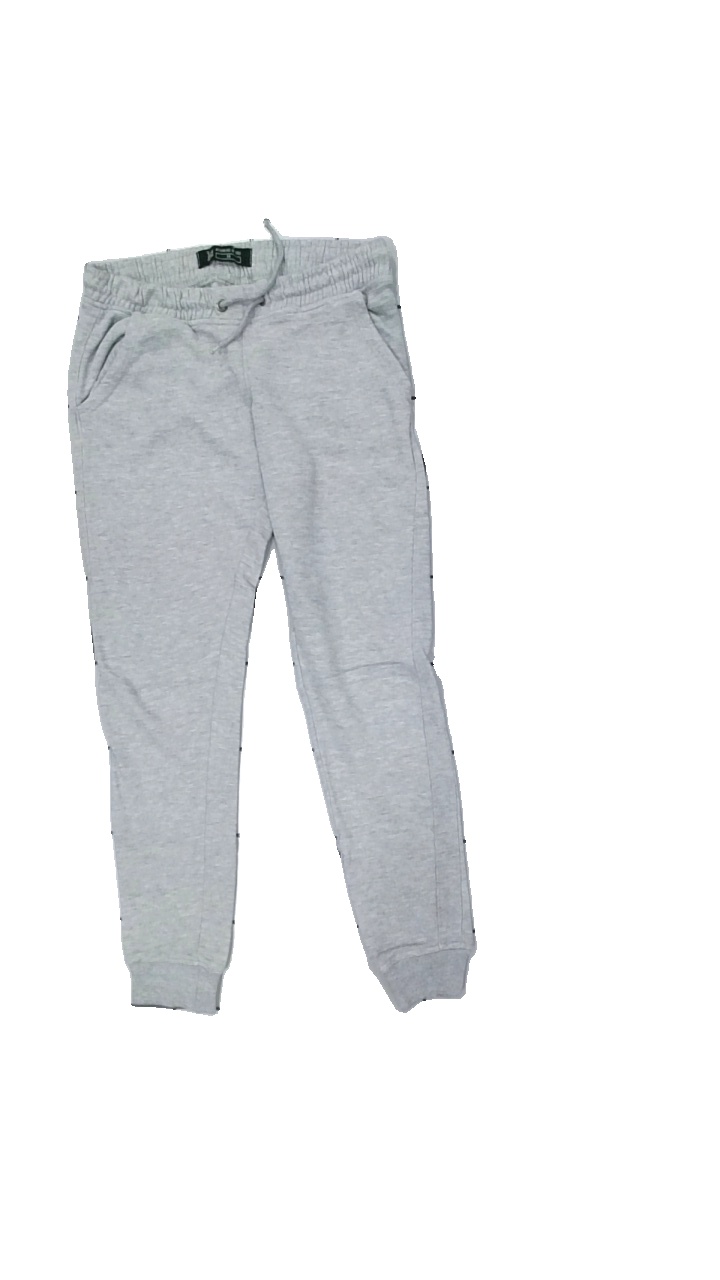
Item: Trousers (Ladies)
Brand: Love To Lounge
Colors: Grey
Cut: Regular, Loose
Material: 100% unknown
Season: All
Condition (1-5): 3
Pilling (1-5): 3
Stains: Minor
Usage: Export
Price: <50